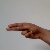
The image shows a hand gesture representing the letter 'H' in Indian Sign Language.